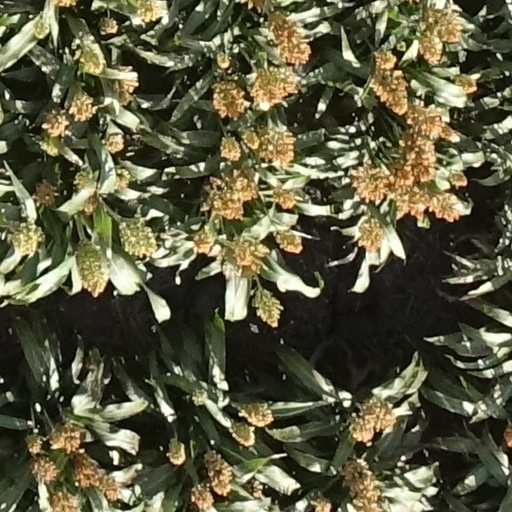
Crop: sorghum